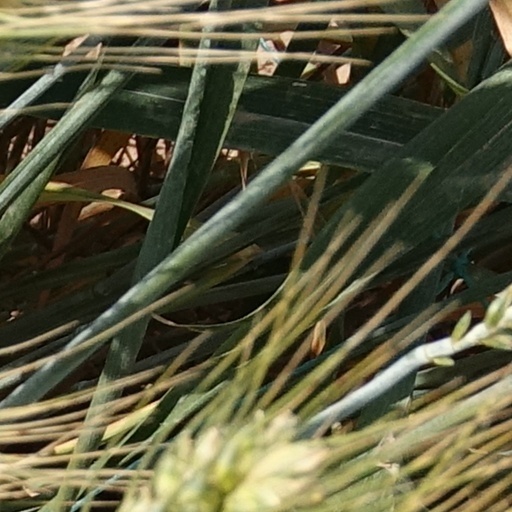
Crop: wheat